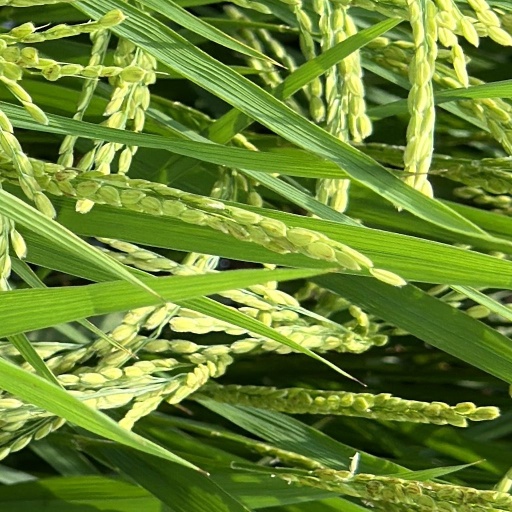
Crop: rice